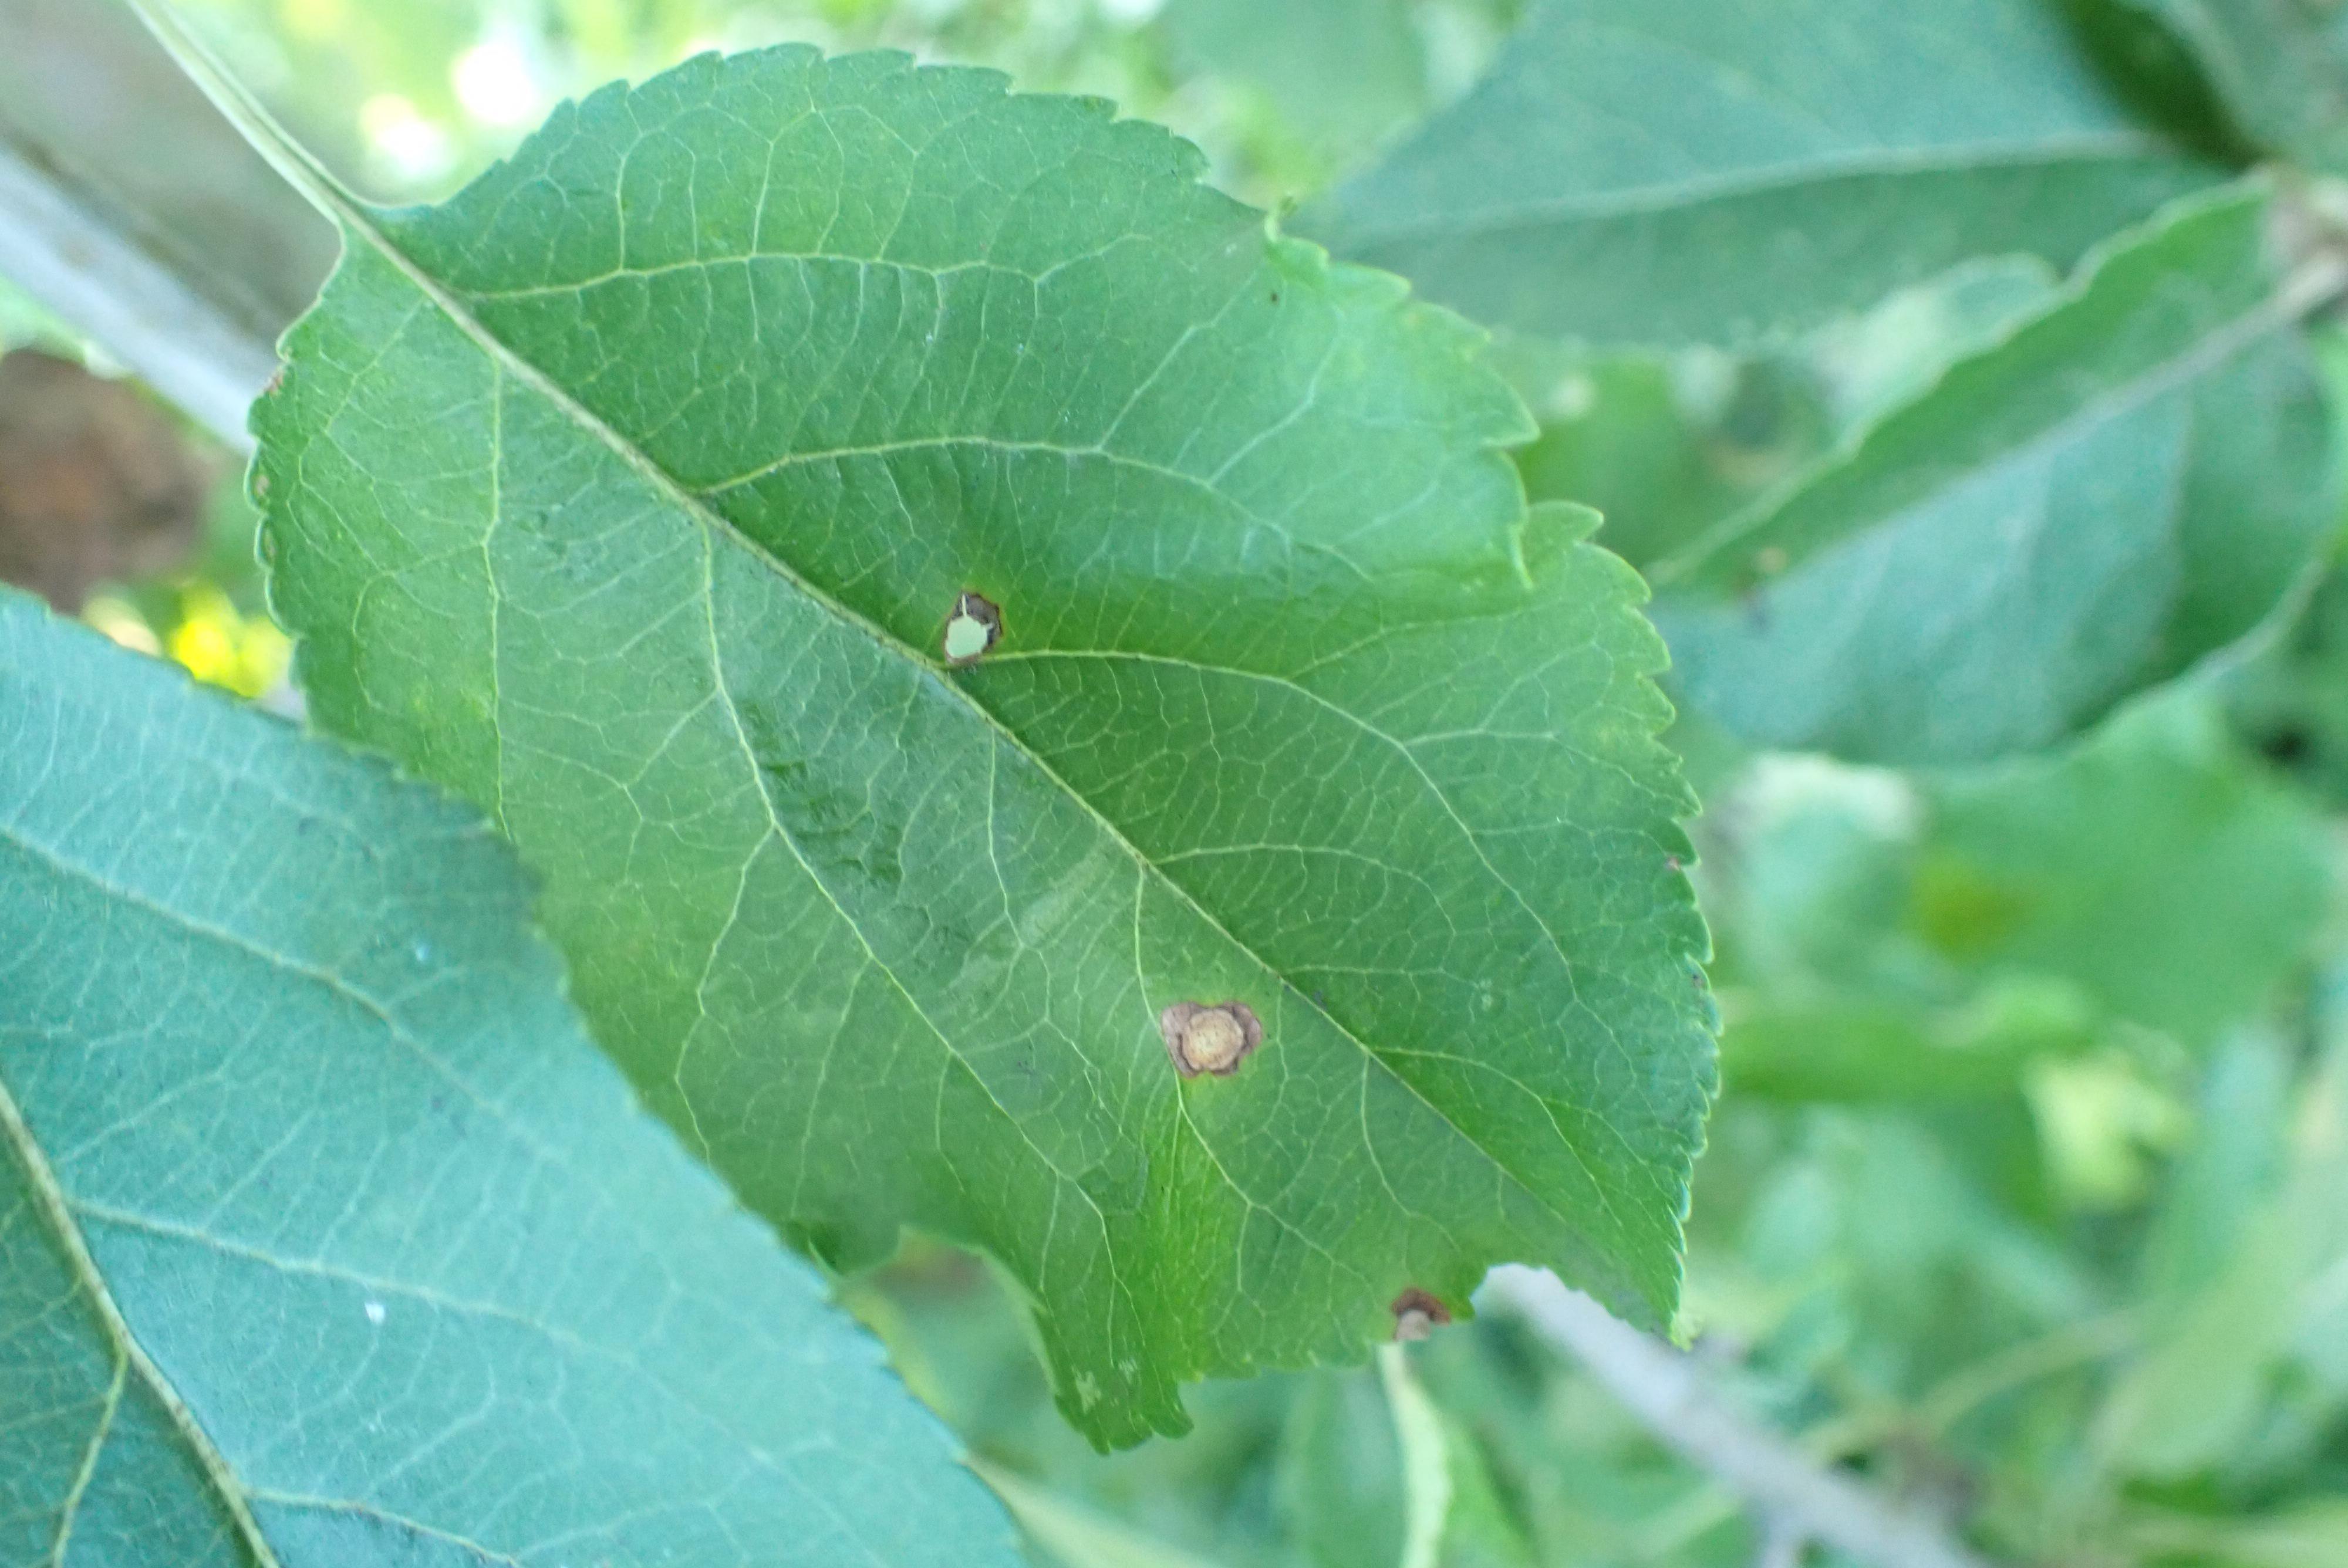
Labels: frog_eye_leaf_spot